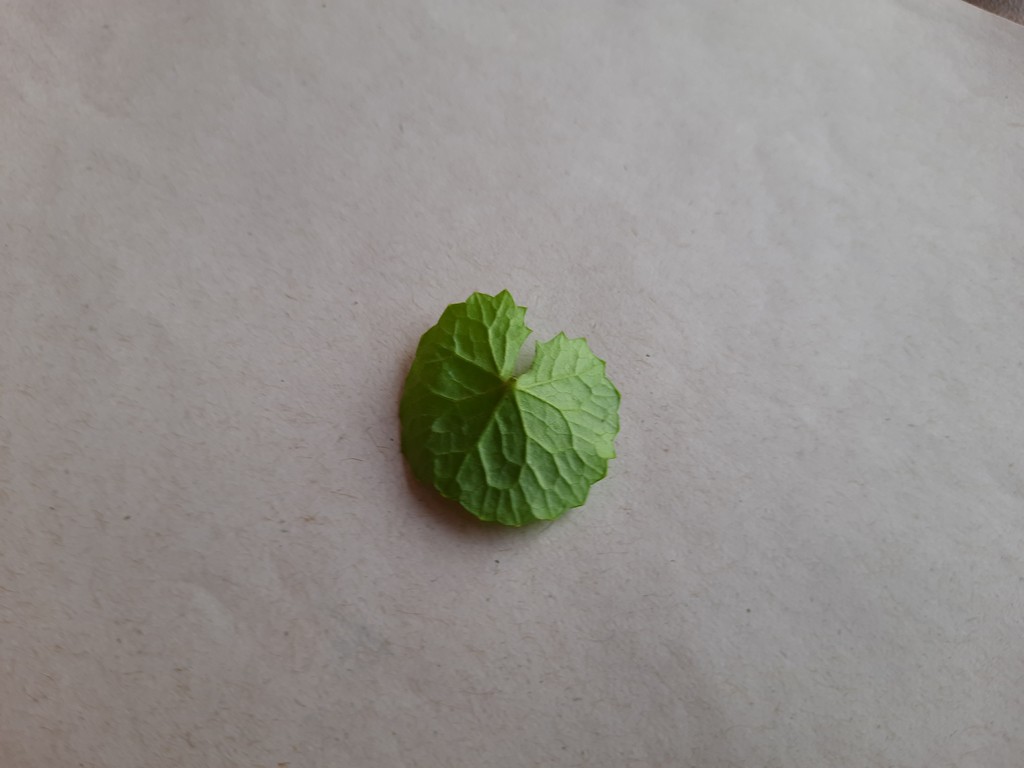
Label: Healthy